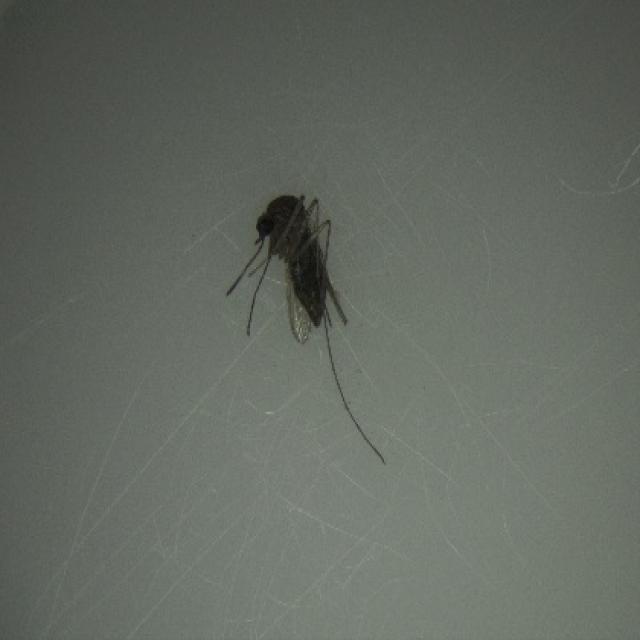
Species: culex_tritaeniorhynchus